Thomas Henry Thompson House

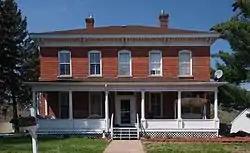
The Thomas Henry Thompson House from the east

The Thomas Henry Thompson House is a historic house in St. Croix Falls, Wisconsin, United States, built in 1882. It was added to the National Register of Historic Places in 1984. It was listed for its local significance in architecture and association with a significant individual. It is a locally notable example of Italianate architecture and was the home of business leader Thomas Henry Thompson, an Irish immigrant whose 1866 general store was the primary mercantile outfit in northwest Polk County. Thompson later served as vice-president of the Bank of St. Croix Falls, and was a local promoter of telephones and automobiles. He died in 1911.